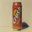
Label: can